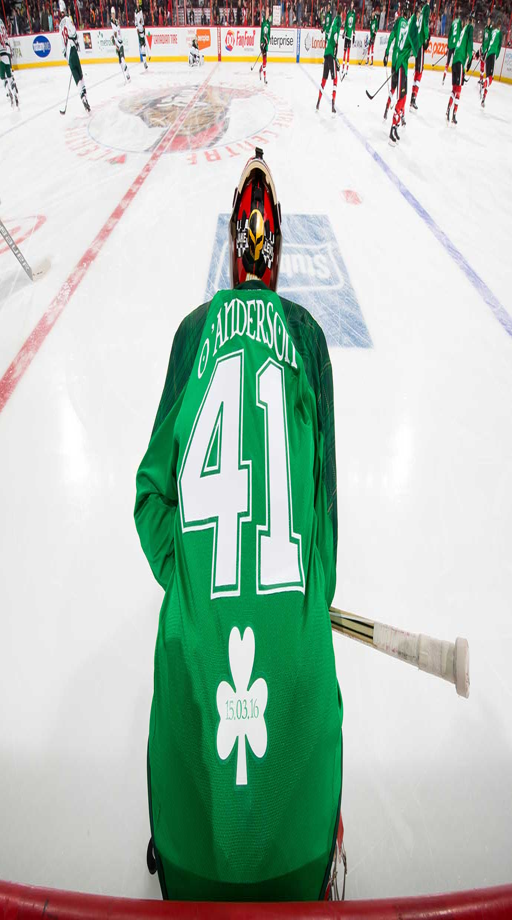
ice hockey player wears a green warm up jersey prior to a game against sports team .